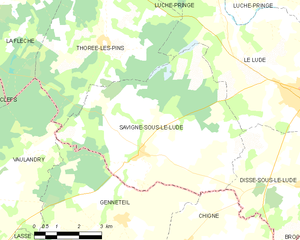
Carte des communes françaises